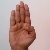
The image shows a hand gesture representing the letter 'B' in Indian Sign Language.